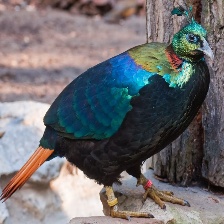
Species: HIMALAYAN MONAL
Scientific name: LOPHOPHORUS IMPEJANUS